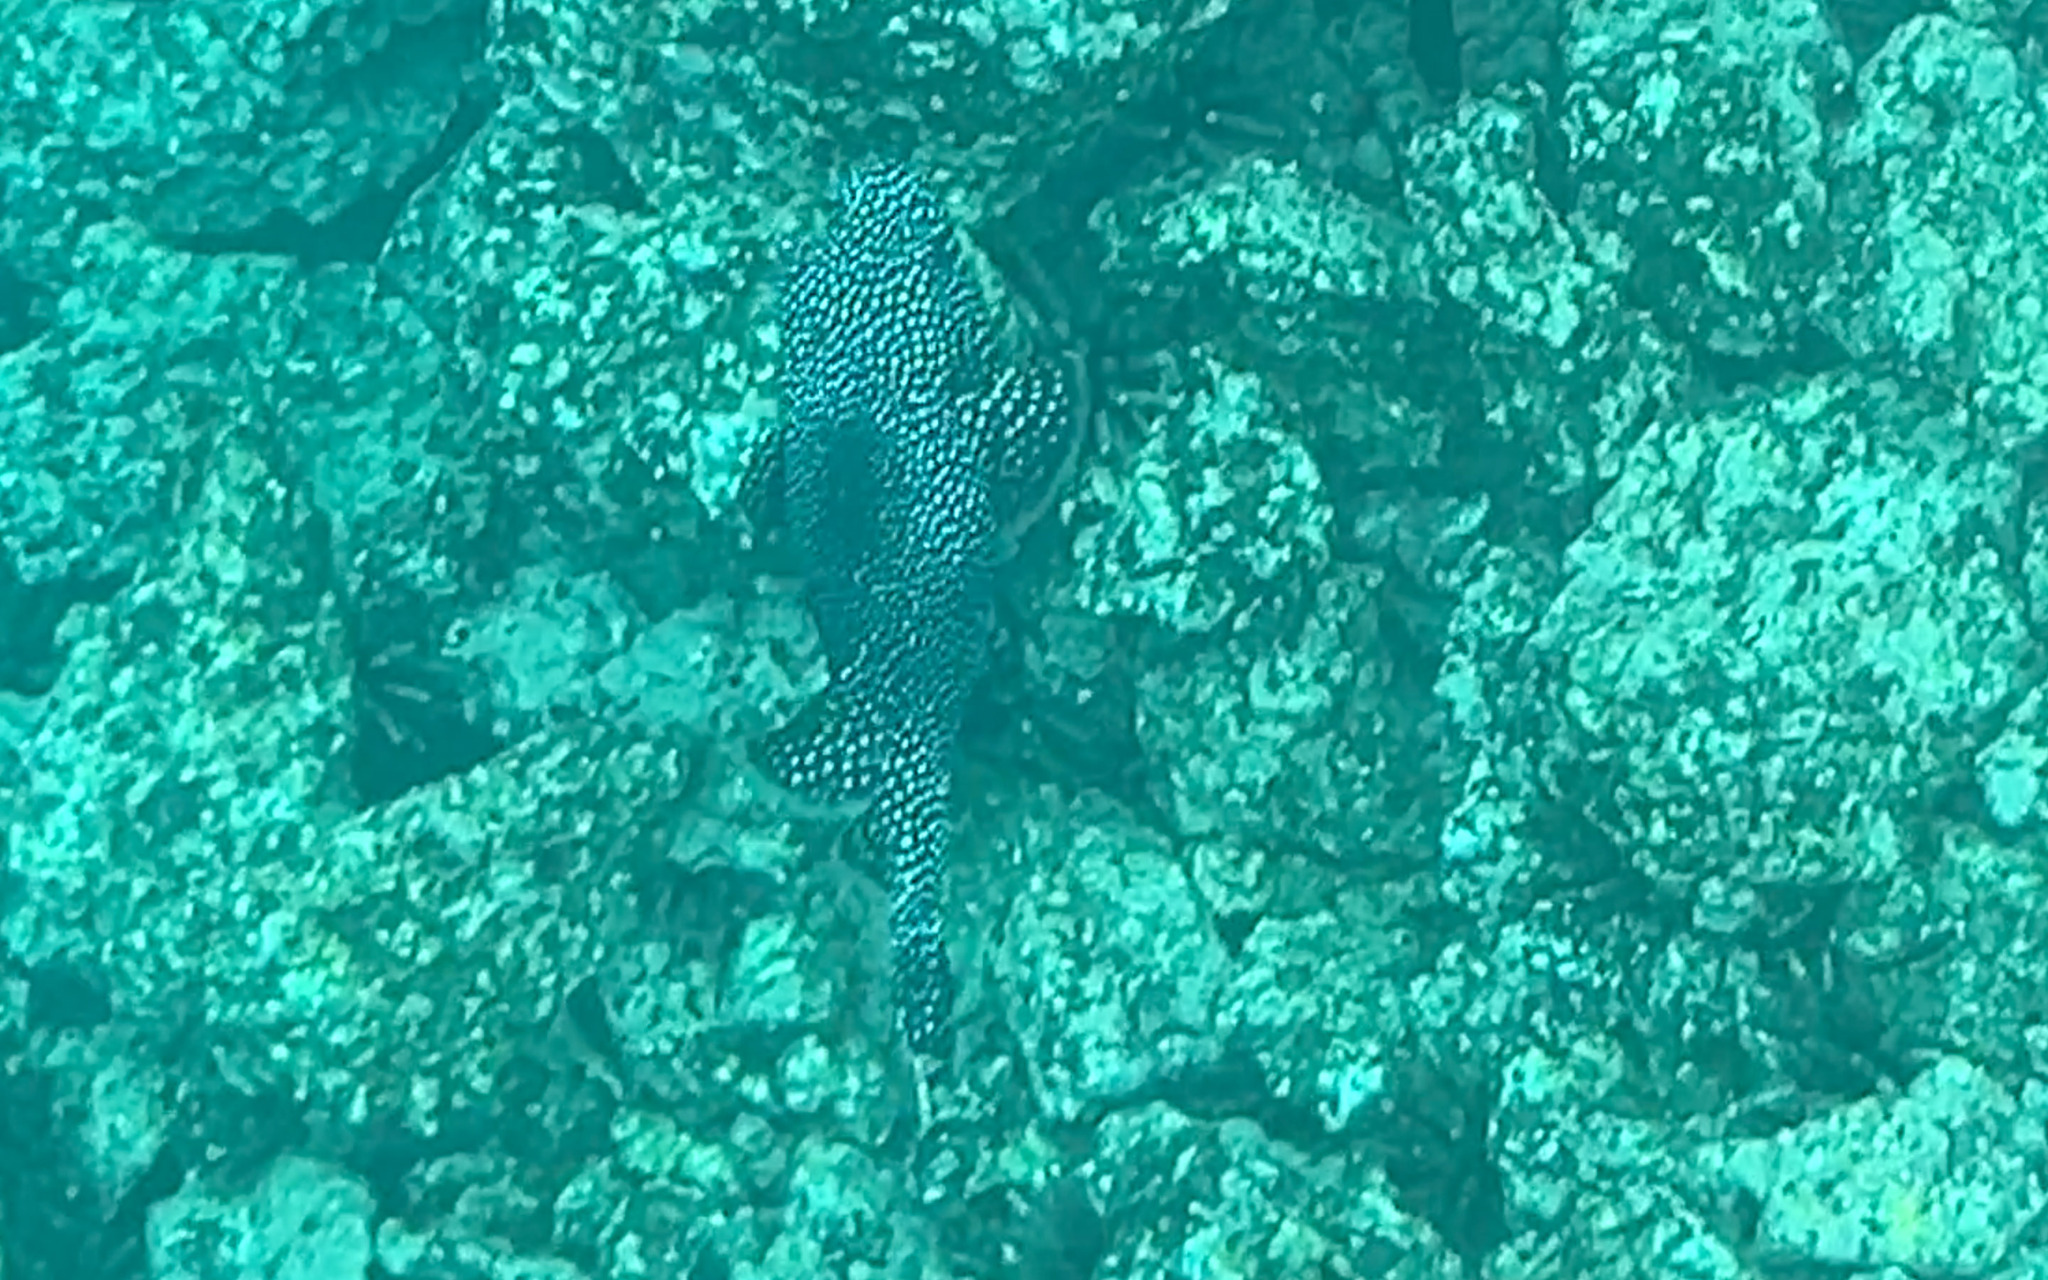
Arothron meleagris (Guineafowl Puffer)